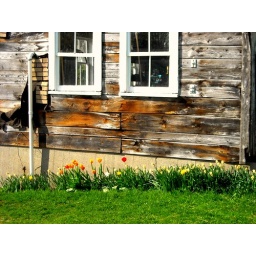
Closeup of flowers in front of barn